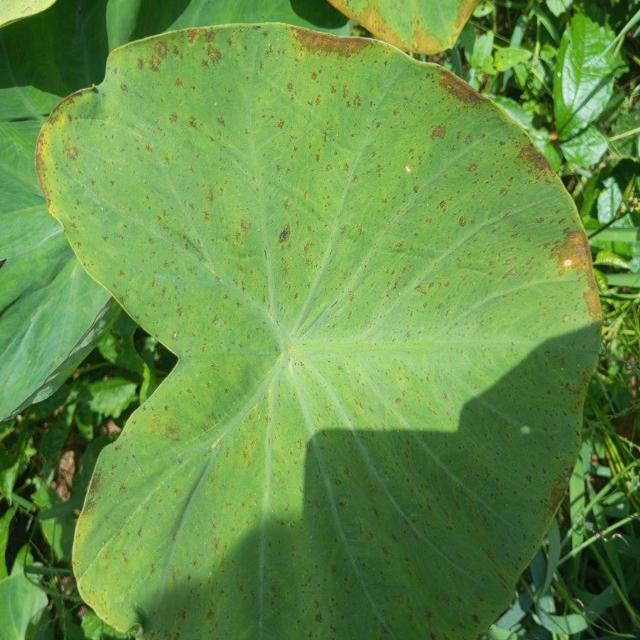
Label: Early_Blight